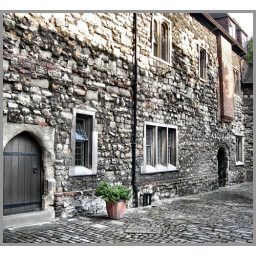
plant by the wall ..